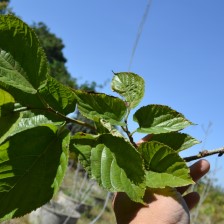
Variety: TaiwanStraberry